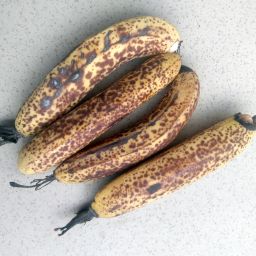
Fruit: Banana
Quality: Bad